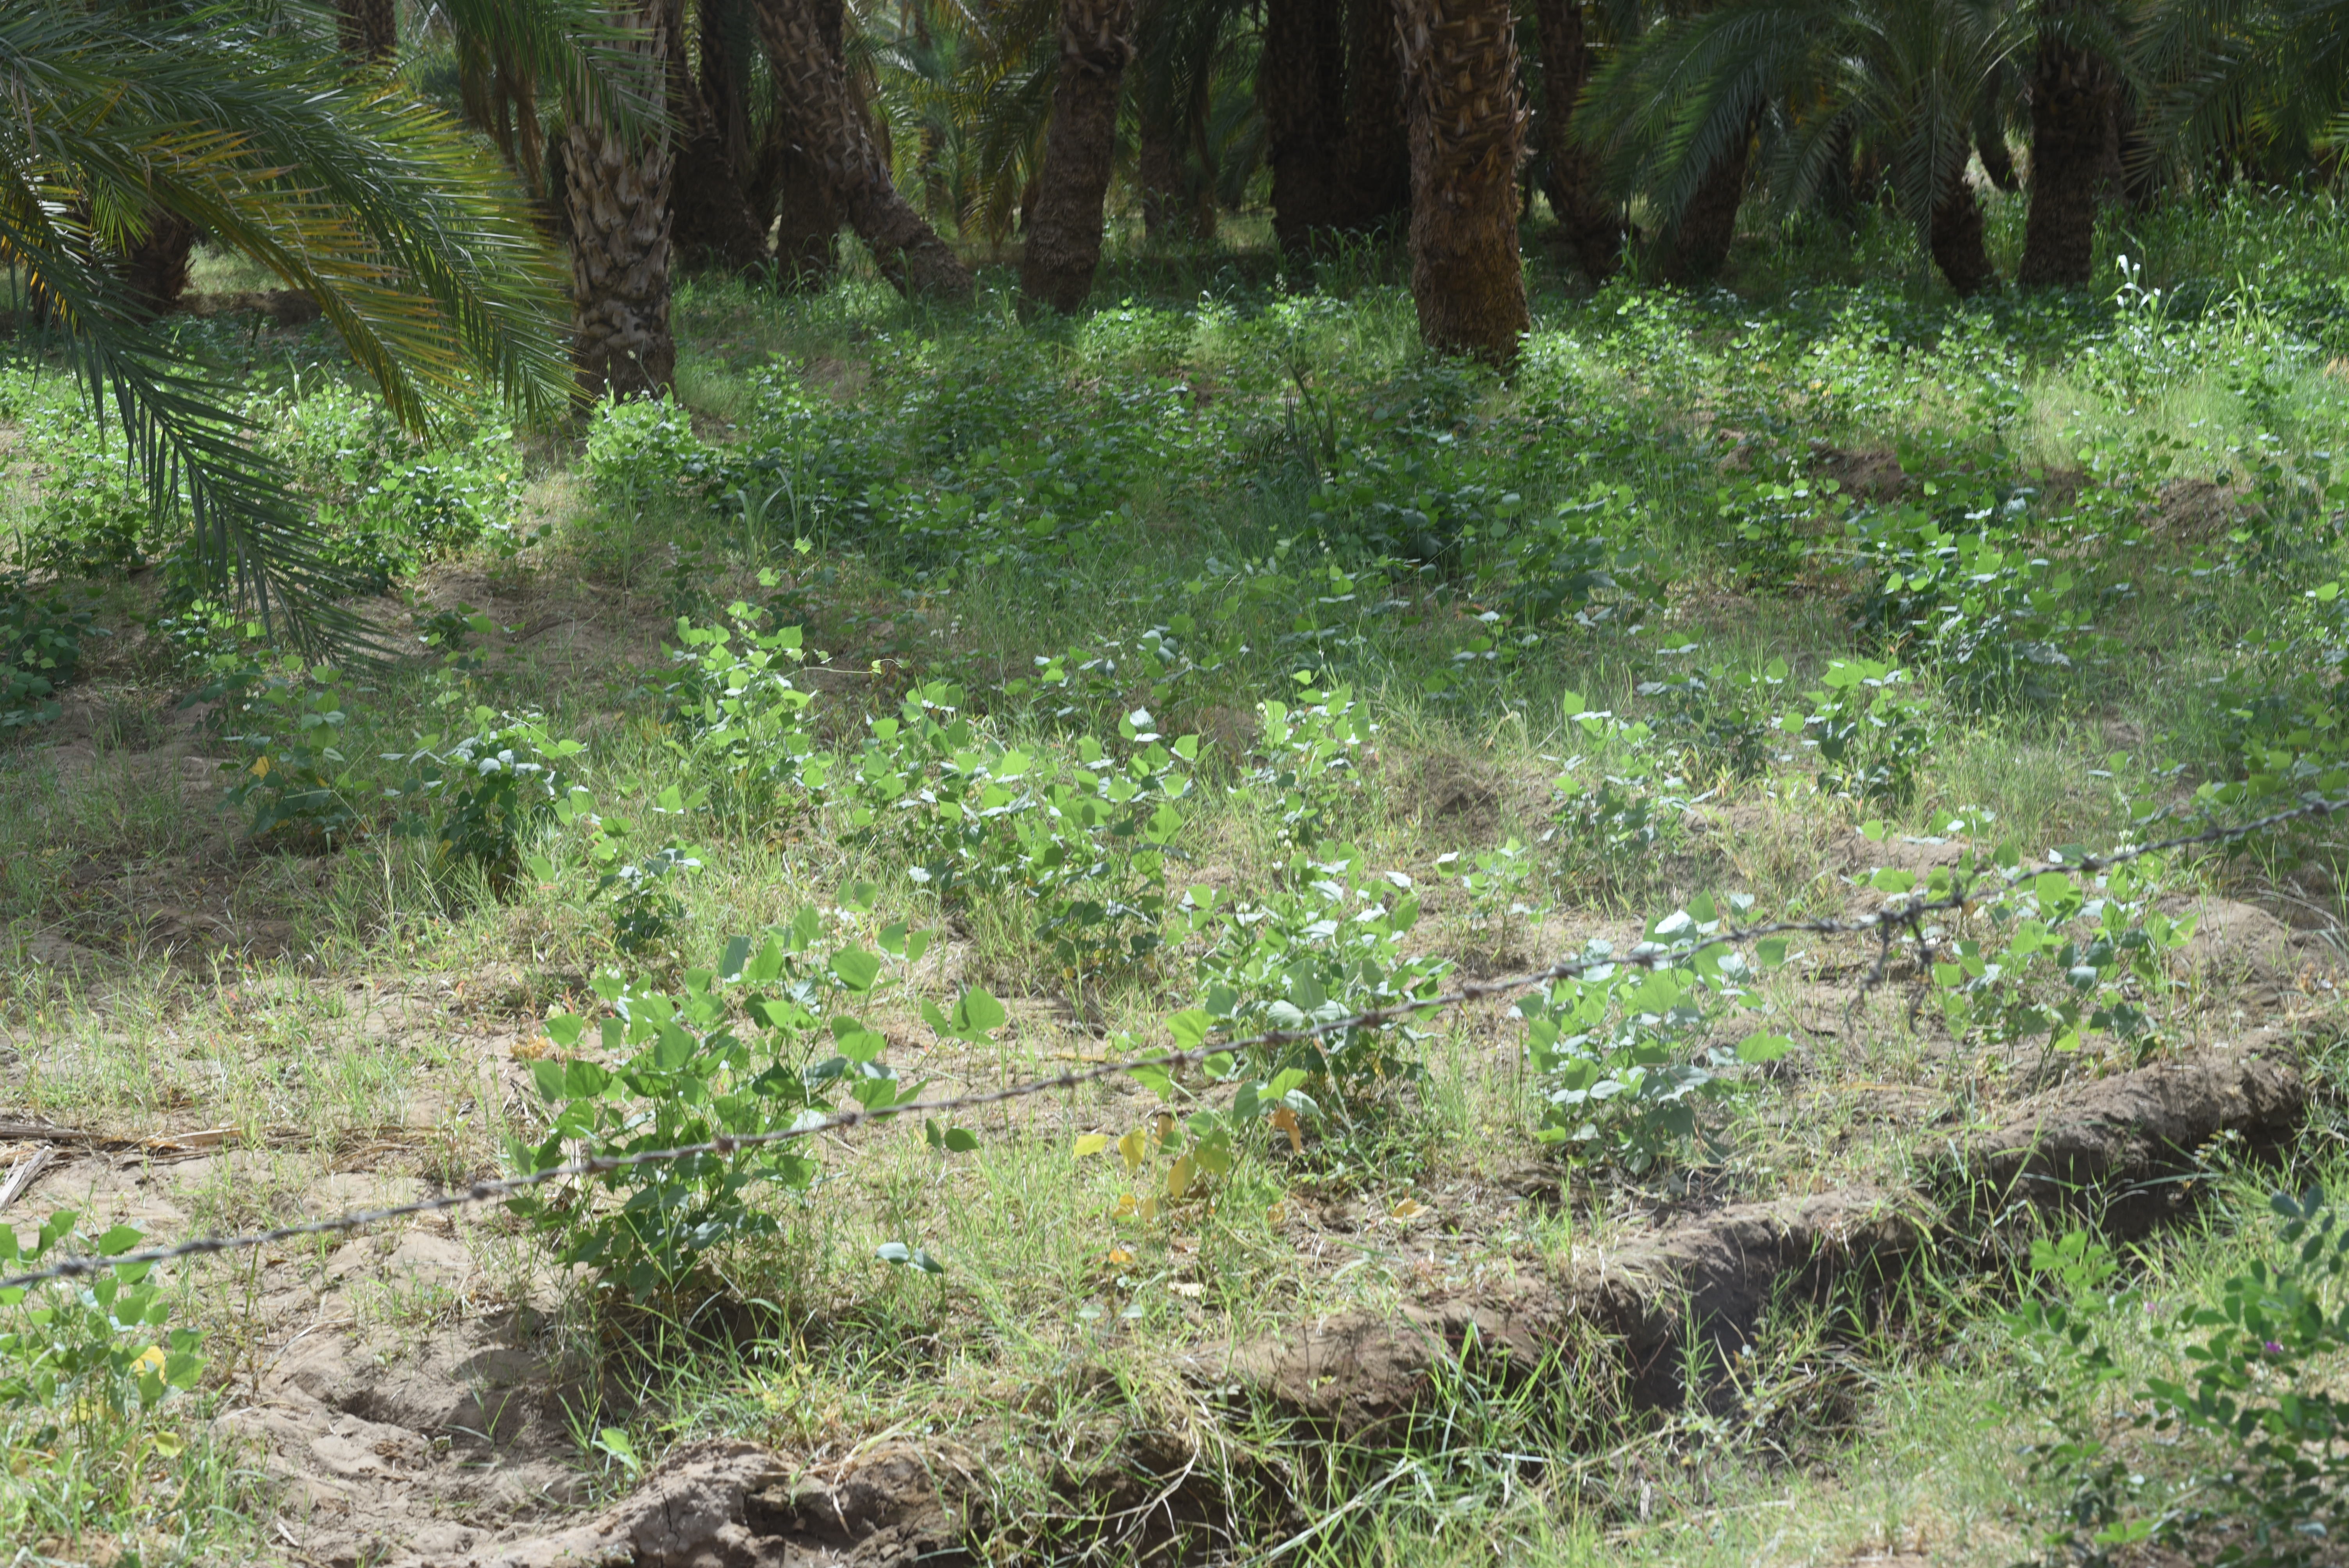
الوصف بالفصحى: مدخل منزل سوداني حديث بني اللون، به جلسة أمامية.
الوصف بالعامية السودانية: مدخل بيت سوداني حديث، البيت بوهيتو بنية،و فيهو قعدات قدام.
التصنيف: Rural & Daily Life
التصنيف الفرعي: Rural homes (exterior)